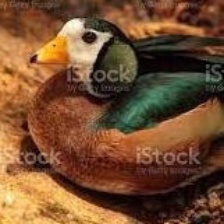
Species: AFRICAN PYGMY GOOSE
Scientific name: NETTAPUS AURITUS
ImageNet parent category: goose